Like a Cat on a Highway 2

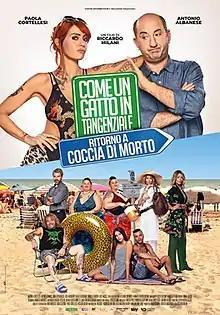
Film poster

Like a Cat on a Highway 2 is a 2021 Italian comedy film directed by Riccardo Milani, sequel to the 2017 film "Like a Cat on a Highway". Distributed by Vision Distribution, the film premiered on 26 August 2021.